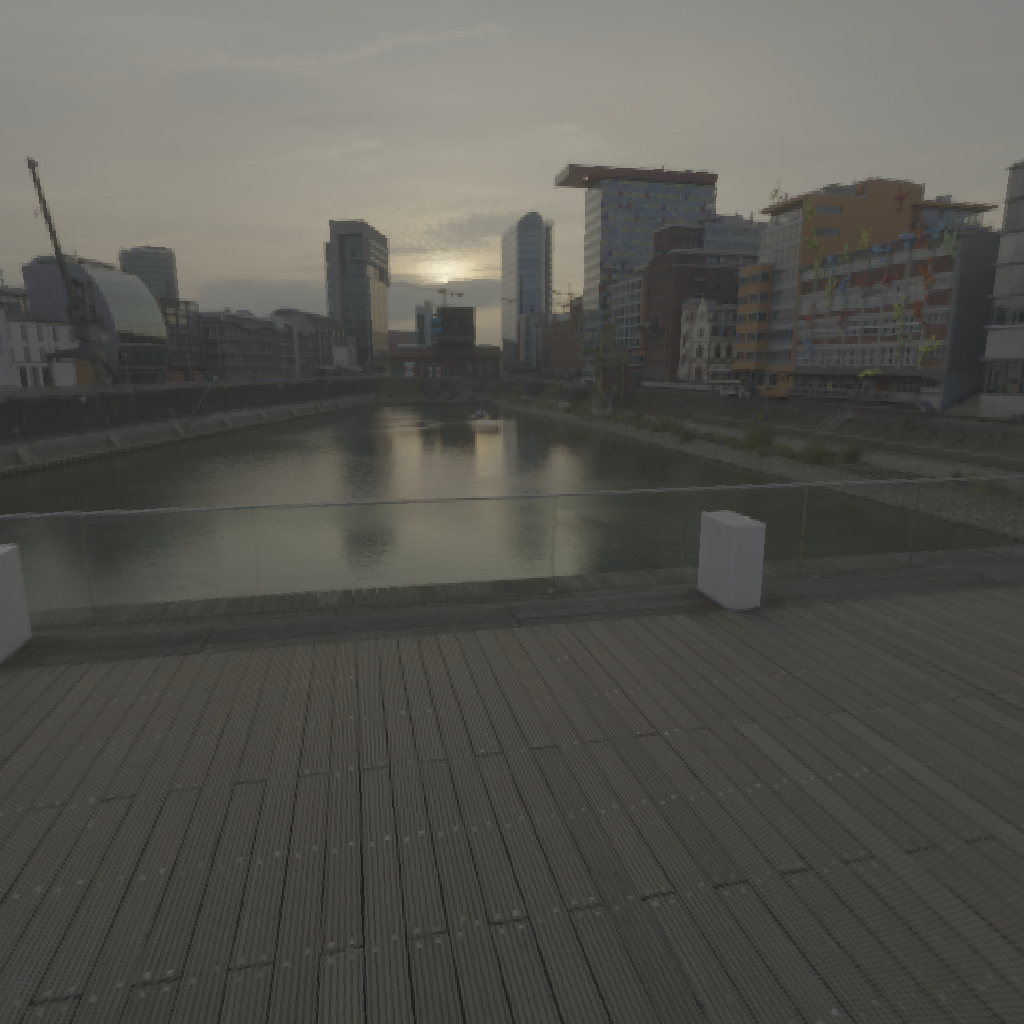
scene-linear HDR photo, Dusseldorf Bridge, outdoor, bridge, path, building, city, river, urban, sunrise-sunset, partly cloudy, low contrast, natural light, high dynamic range, physically based lighting